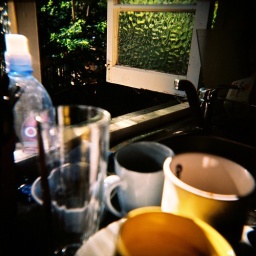
(everything in the) kitchen sink